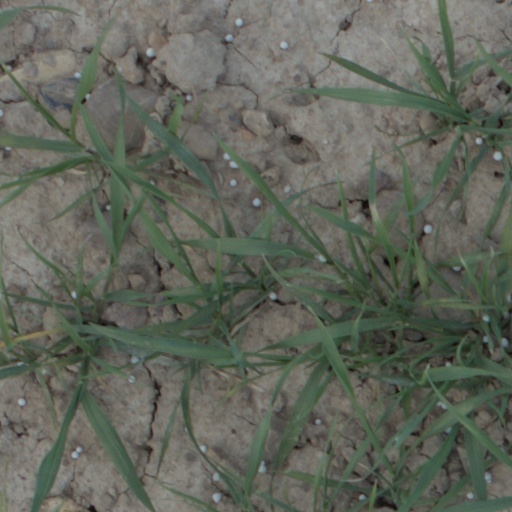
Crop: wheat